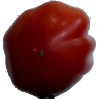
Label: Tomato Heart 1